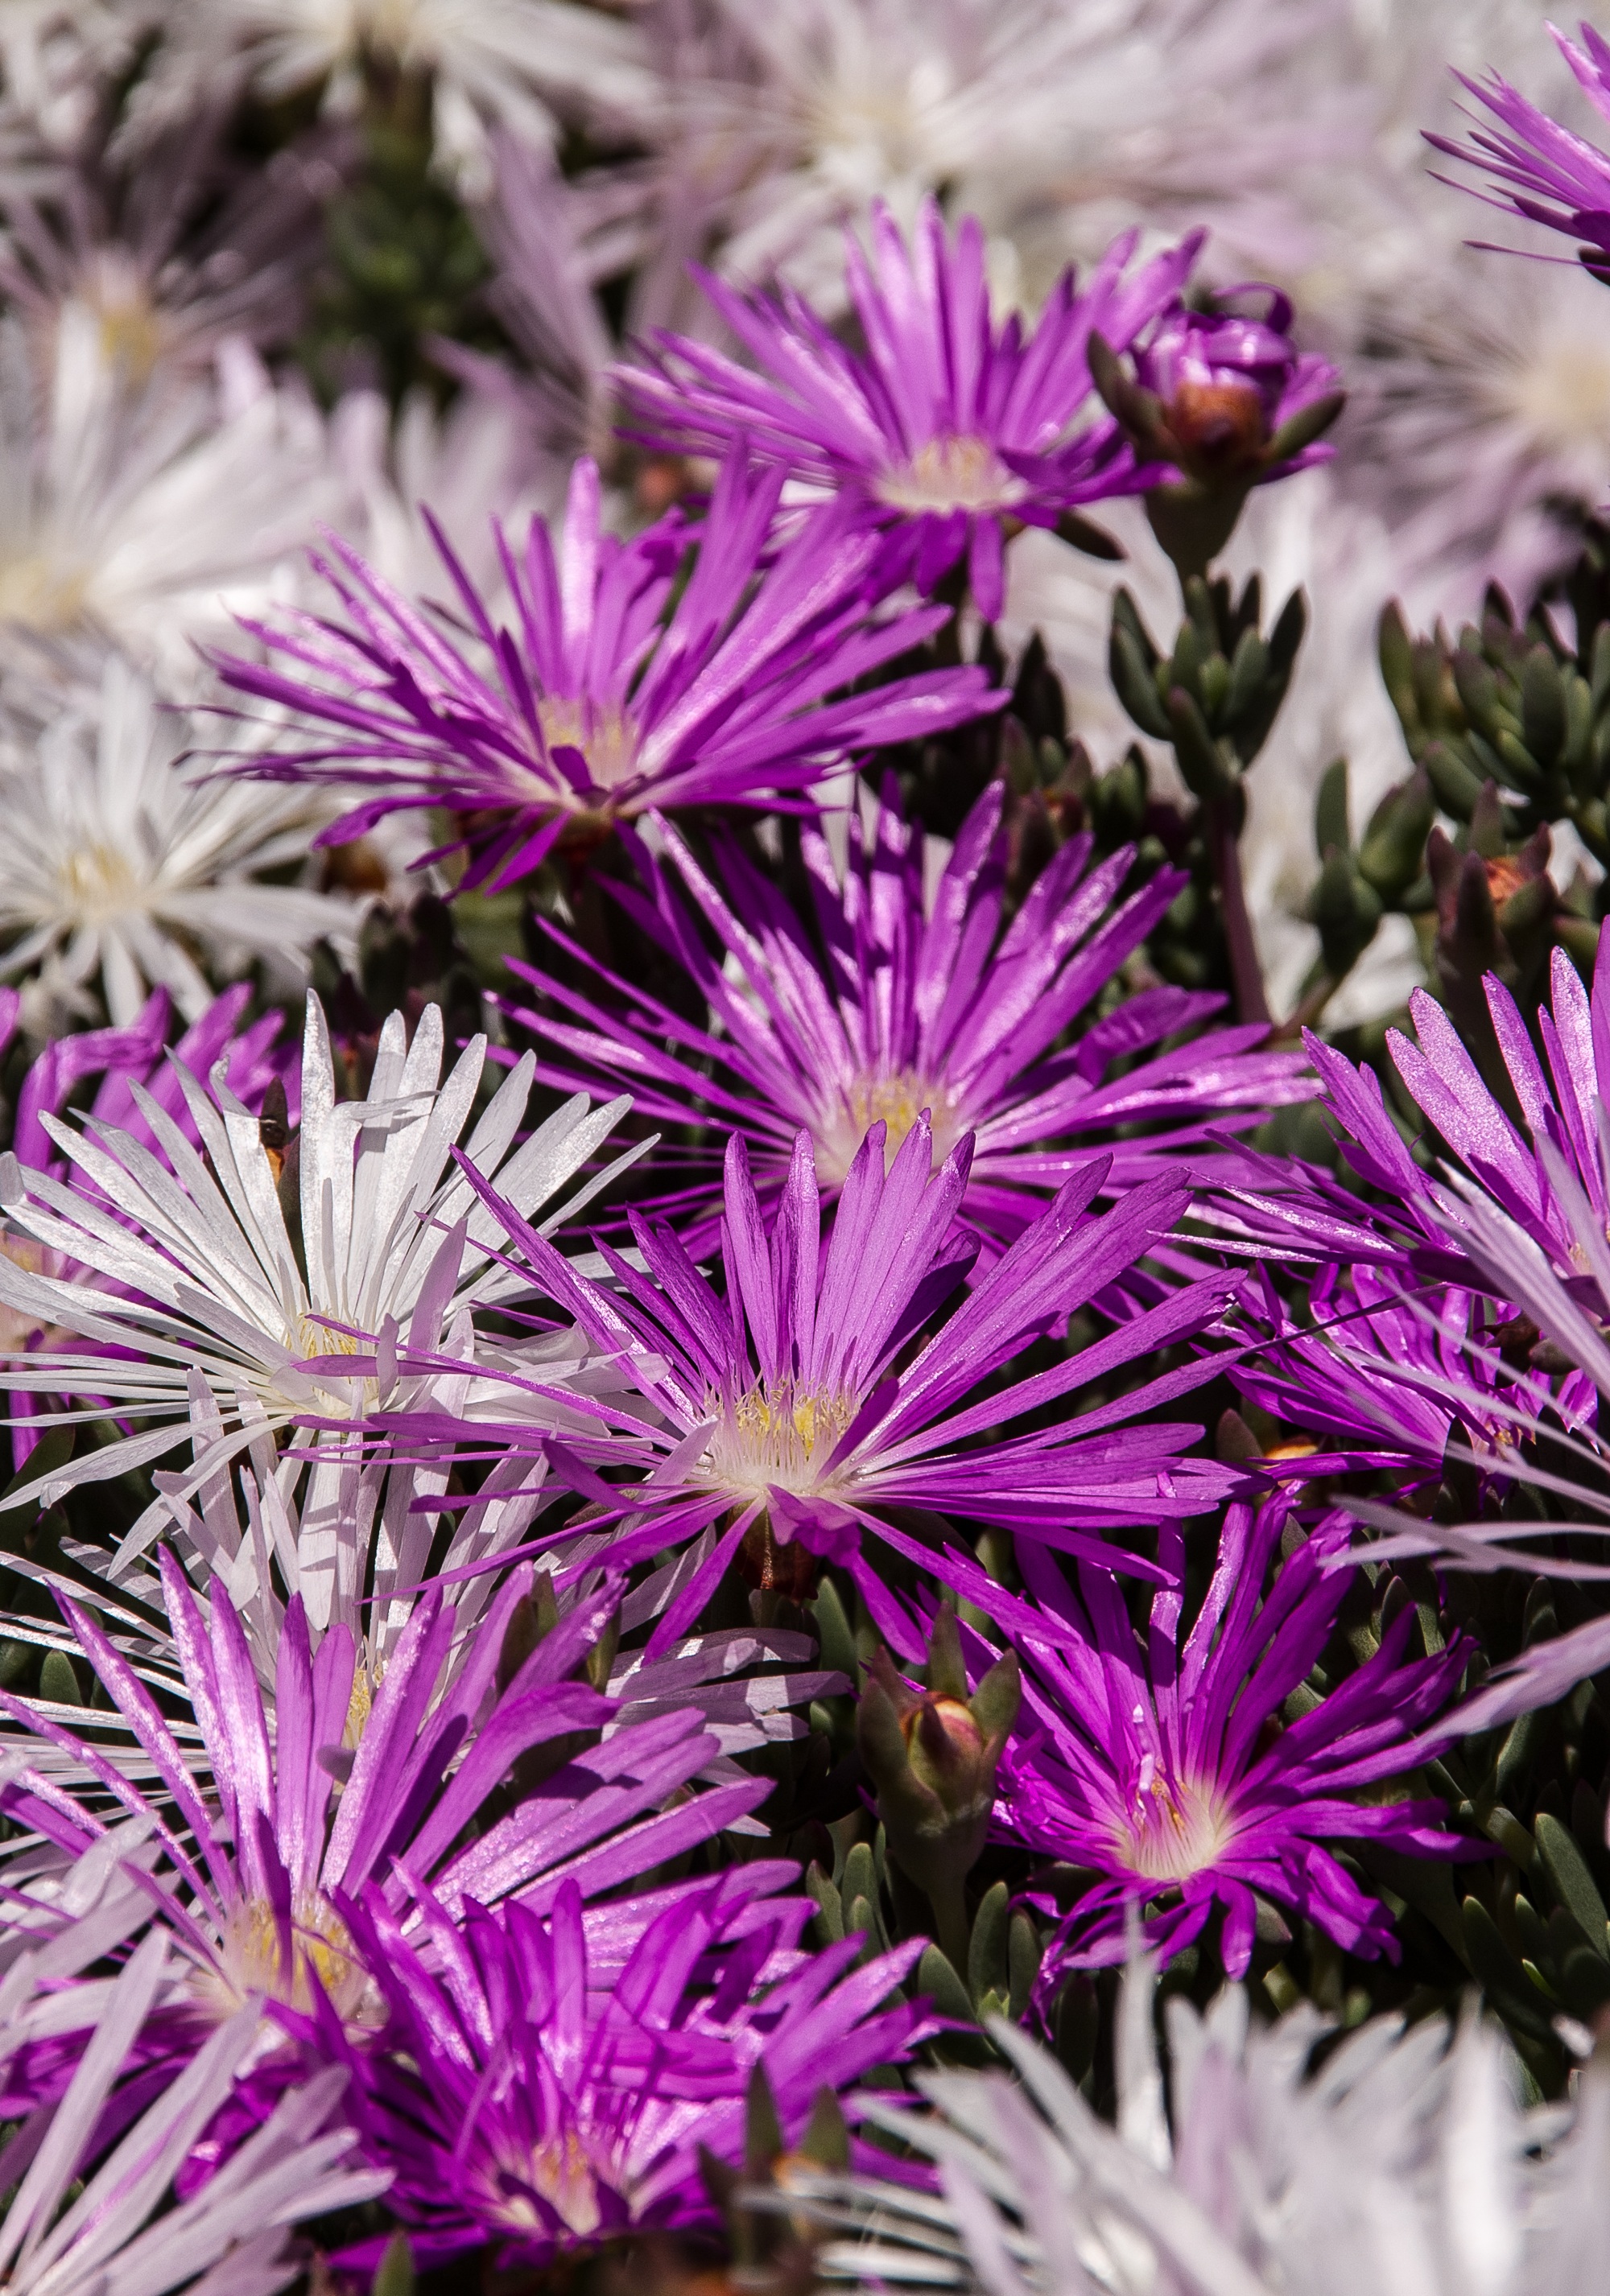
blossom, plant, flower, purple, petal, bloom, herb, botany, succulent, garden, pink, flora, wildflower, flowers, pigface, bright, aster, thistle, mauve, dianthus, macro photography, flowering plant, daisy family, annual plant, land plant, ice plant family